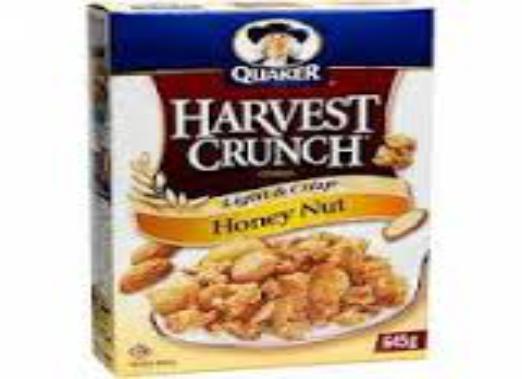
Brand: Harvest Crunch
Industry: Food